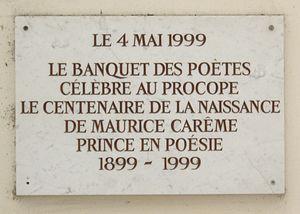
Plaque à l'extérieur du café Procope dans la cour du Commerce-Saint-André. «
Le Café Procope était l'un des plus célèbres café-restaurant de Paris, fondé en 1686. Il a fermé définitivement en 1890 : le site est occupé aujourd'hui par un restaurant moderne portant le même nom.
Maurice Carême, né le 12 mai 1899 à Wavre et mort le 13 janvier 1978 à Anderlecht, est un poète et écrivain belge de langue française.